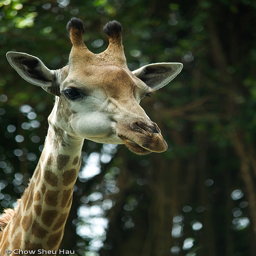
A giraffe standing in a forest with lots of trees.
A close up of a giraffe from the neck up
A giraffe with food gathered in one side of its cheek.
A giraffe hides a lot of food in his cheek.
A giraffe standing and chewing a mouthful of food.